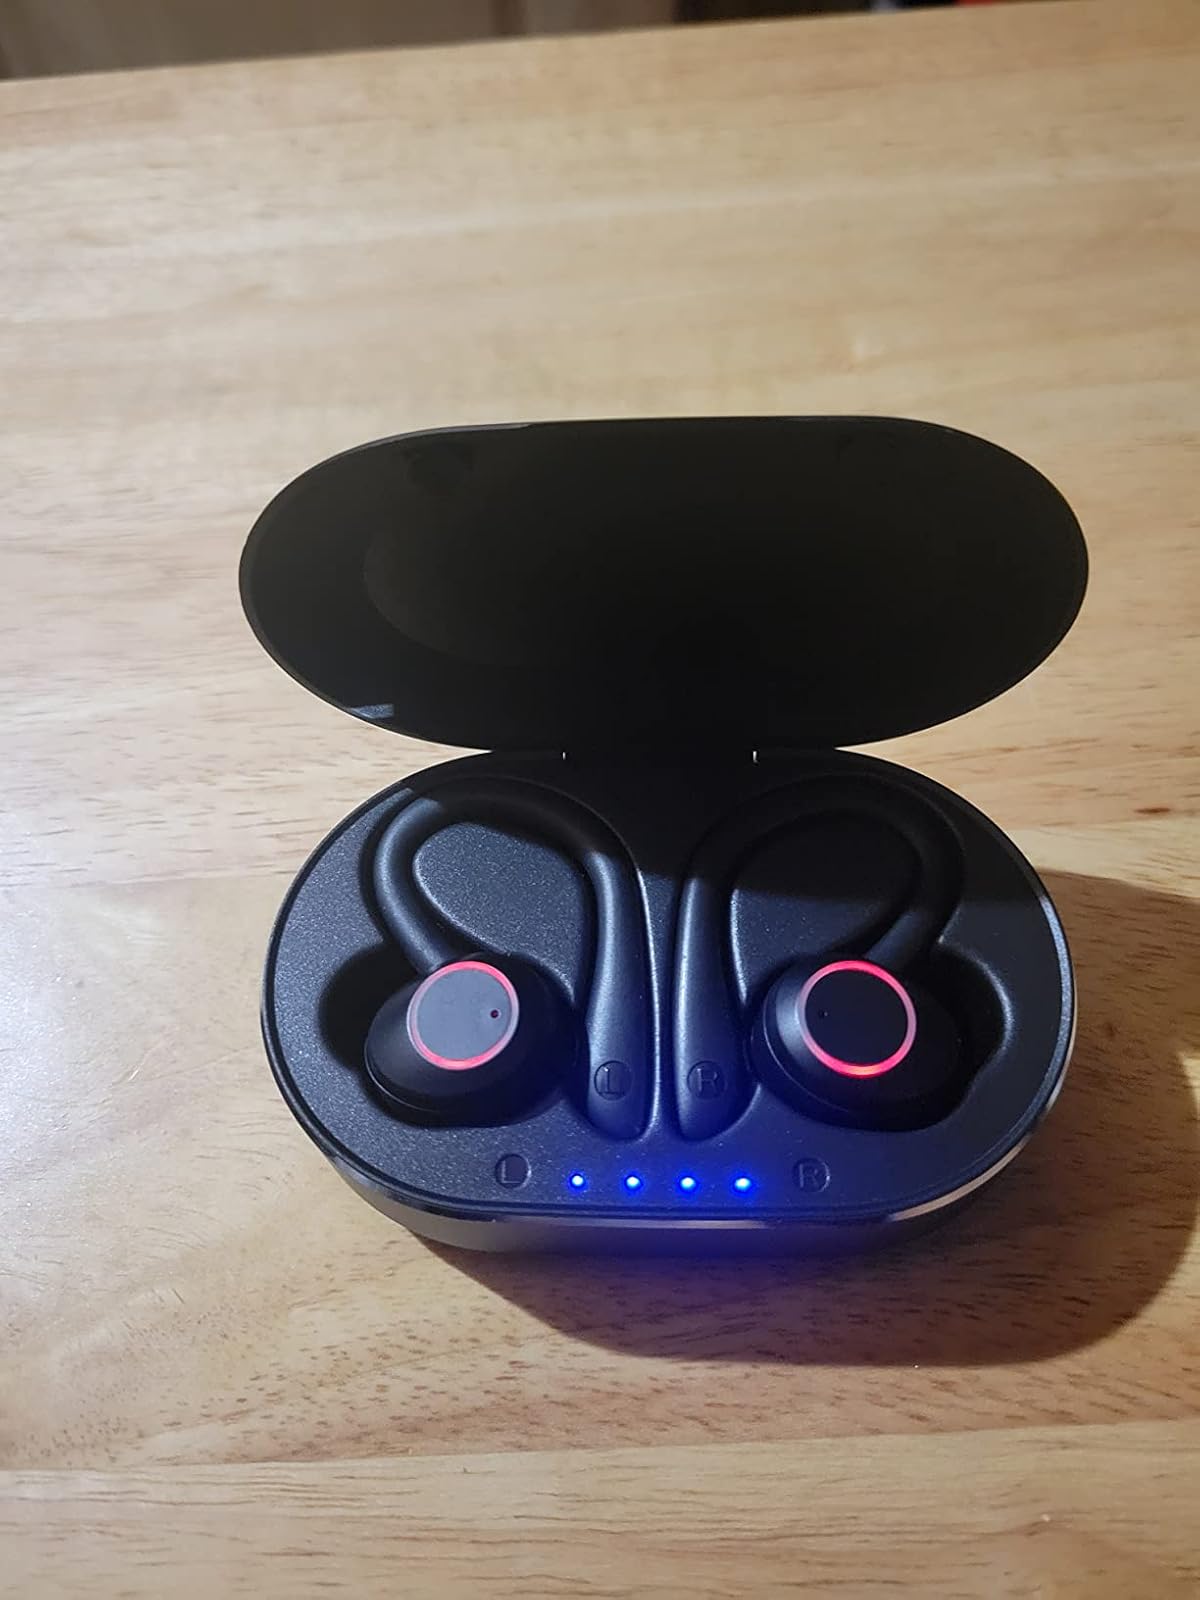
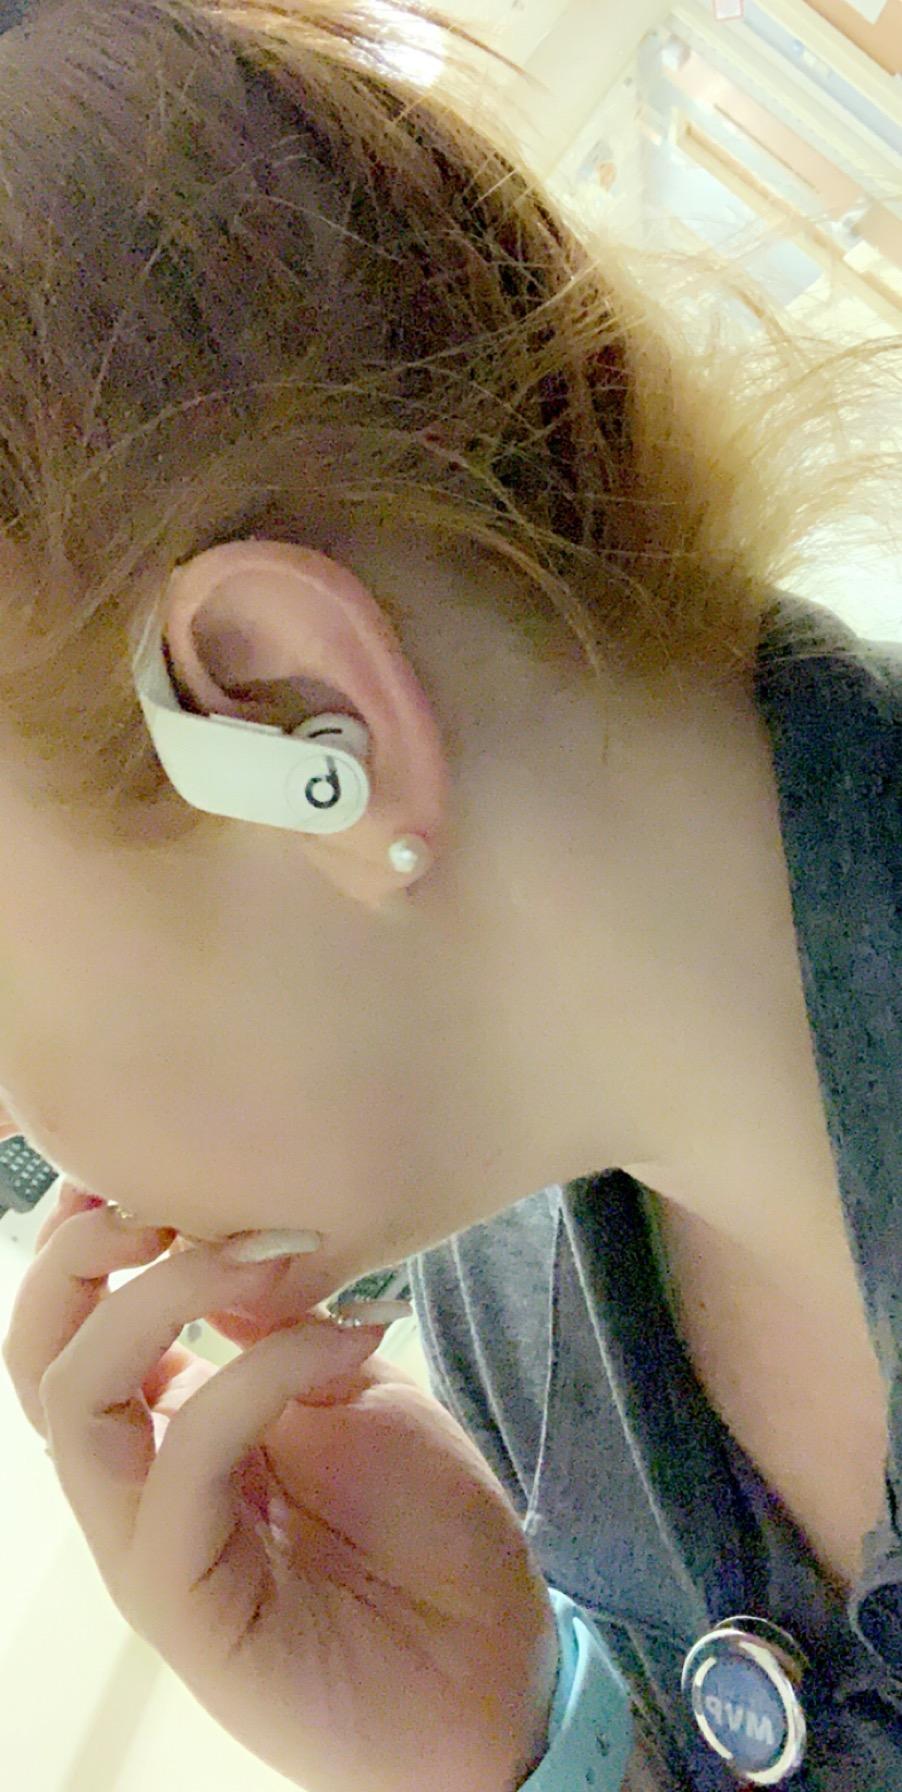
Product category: earbuds
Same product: no